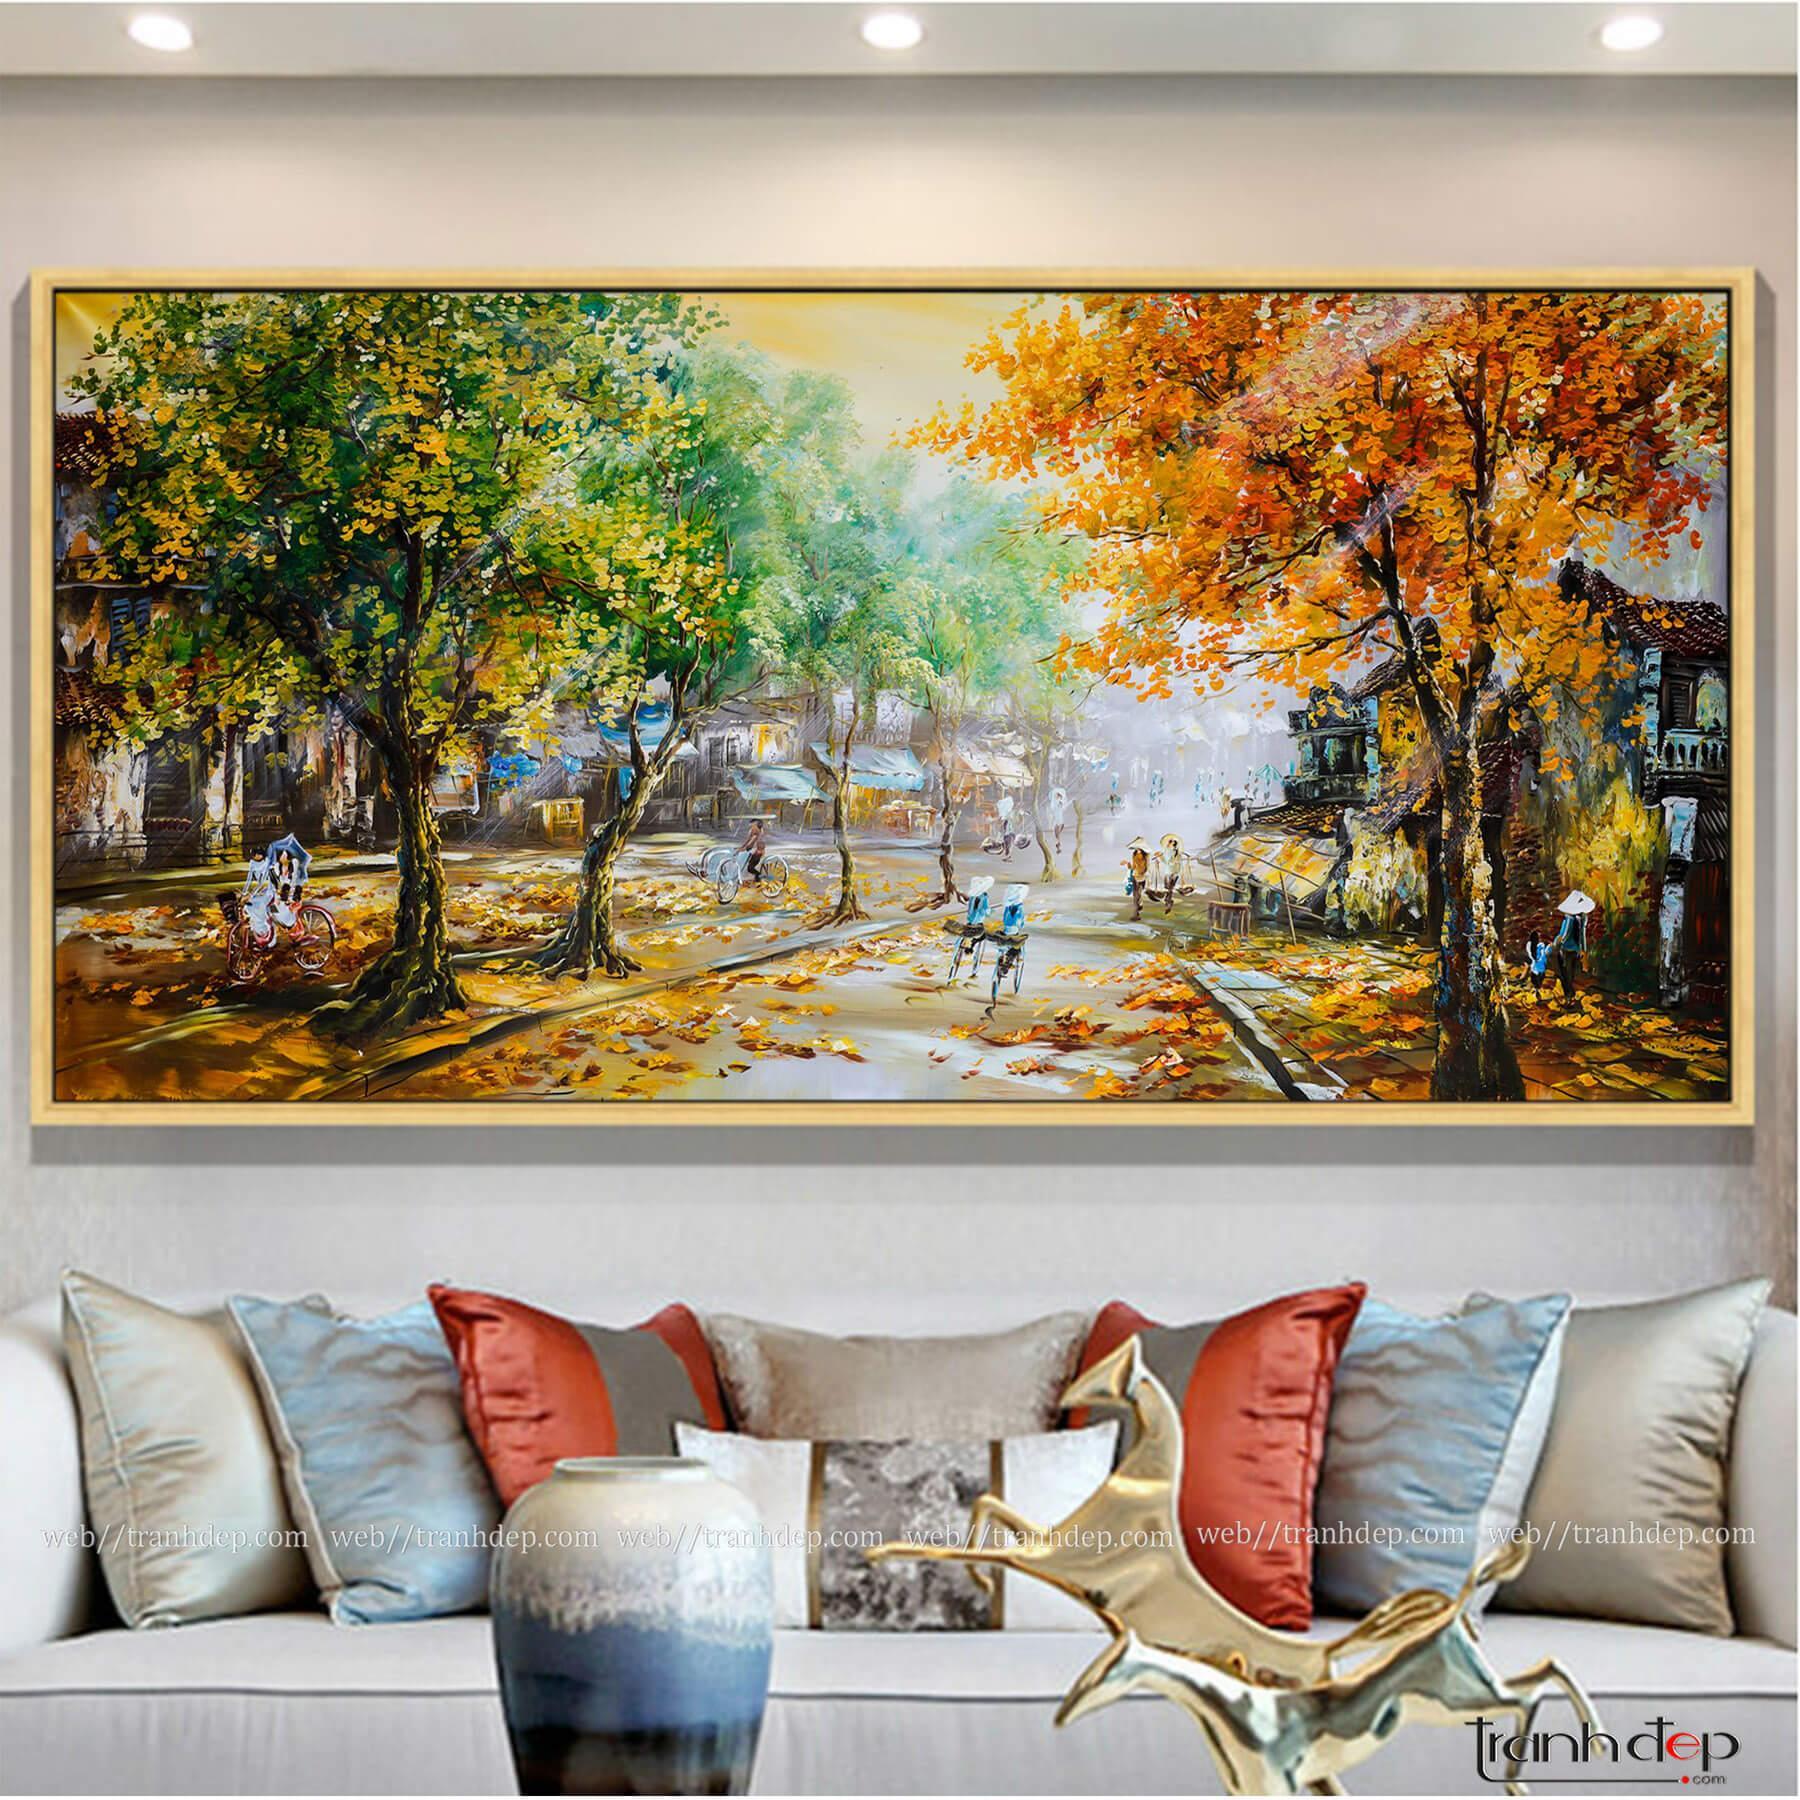
có một bức tranh xuất hiện ở trên tường phía sau chiếc ghế sô pha